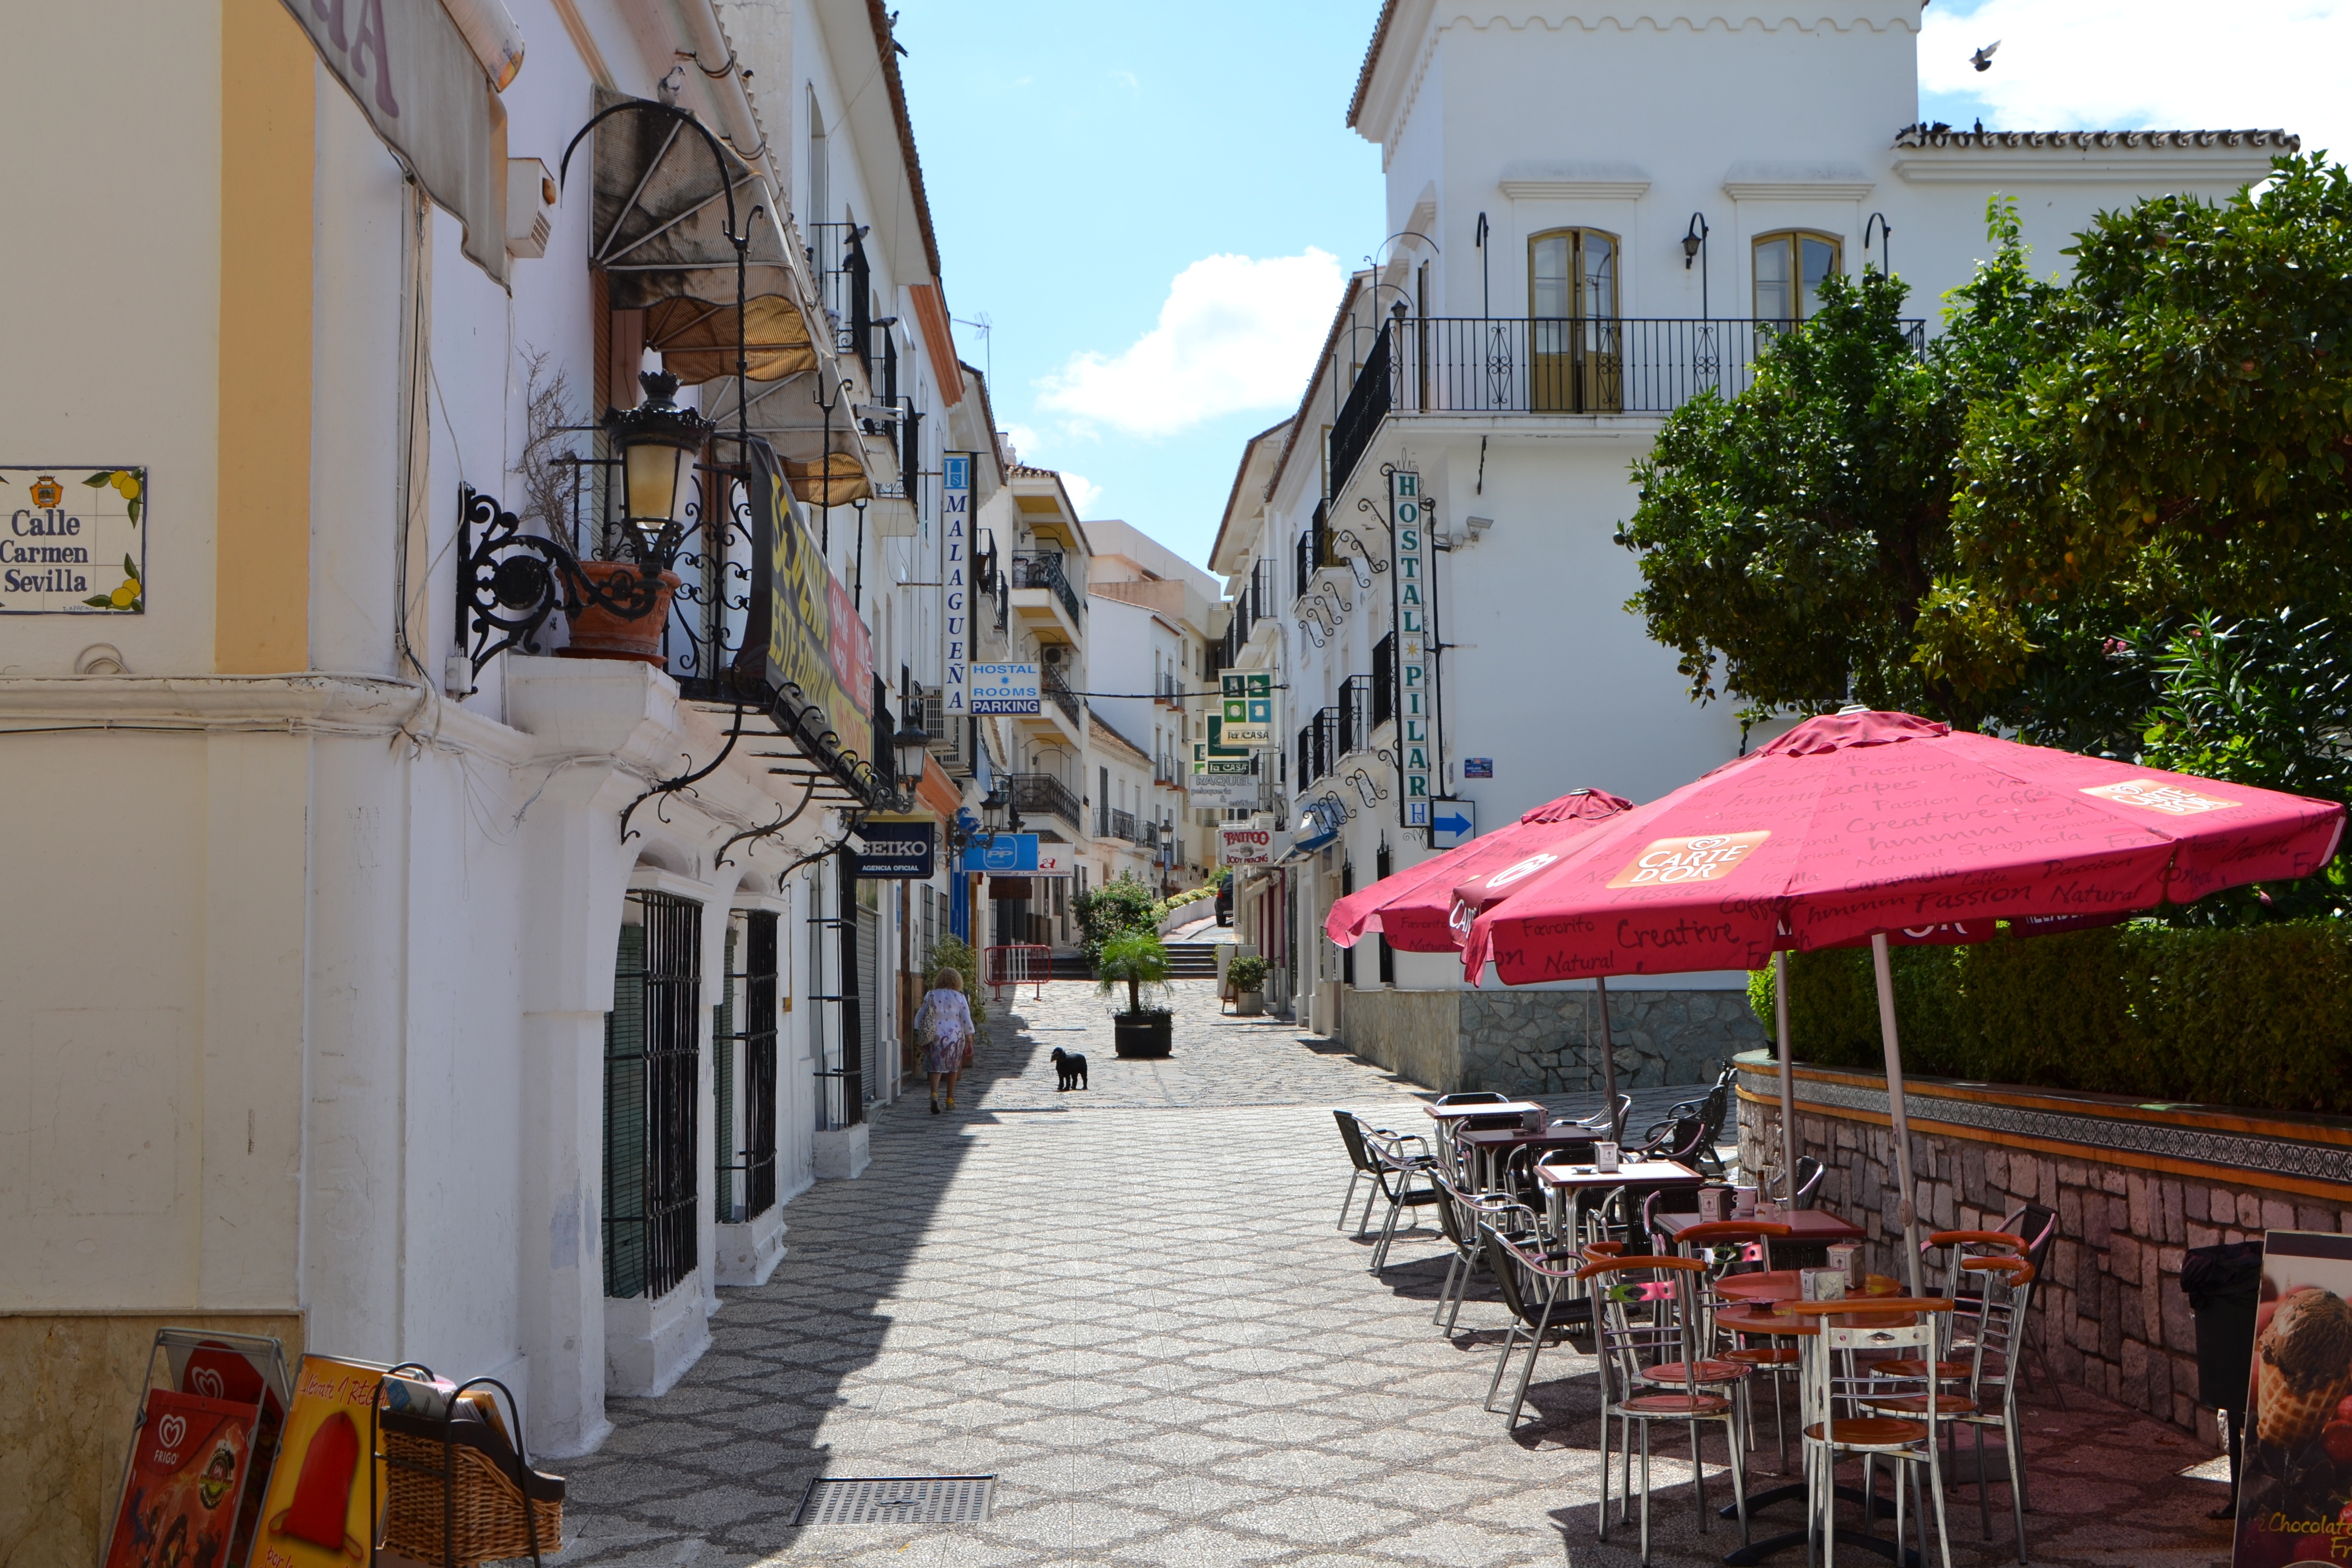
cafe, road, street, town, restaurant, city, downtown, vacation, travel, tourism, spain, squares, neighbourhood, human settlement, estepona